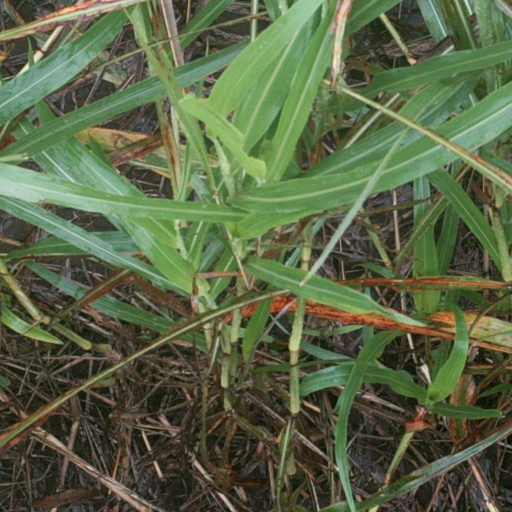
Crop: sorghum